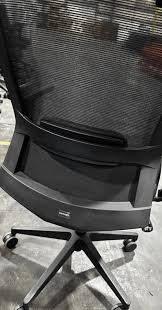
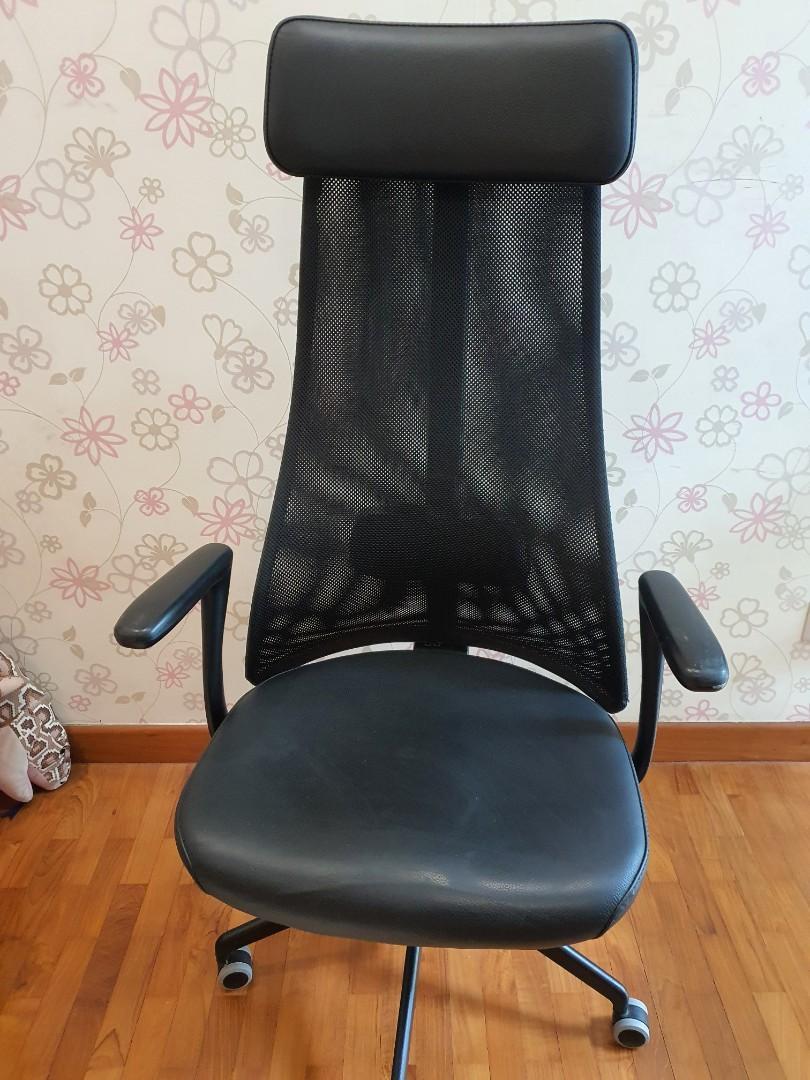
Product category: items_chair
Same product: no